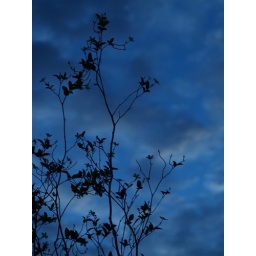
P7301737 silhouette of tree against the evening sky